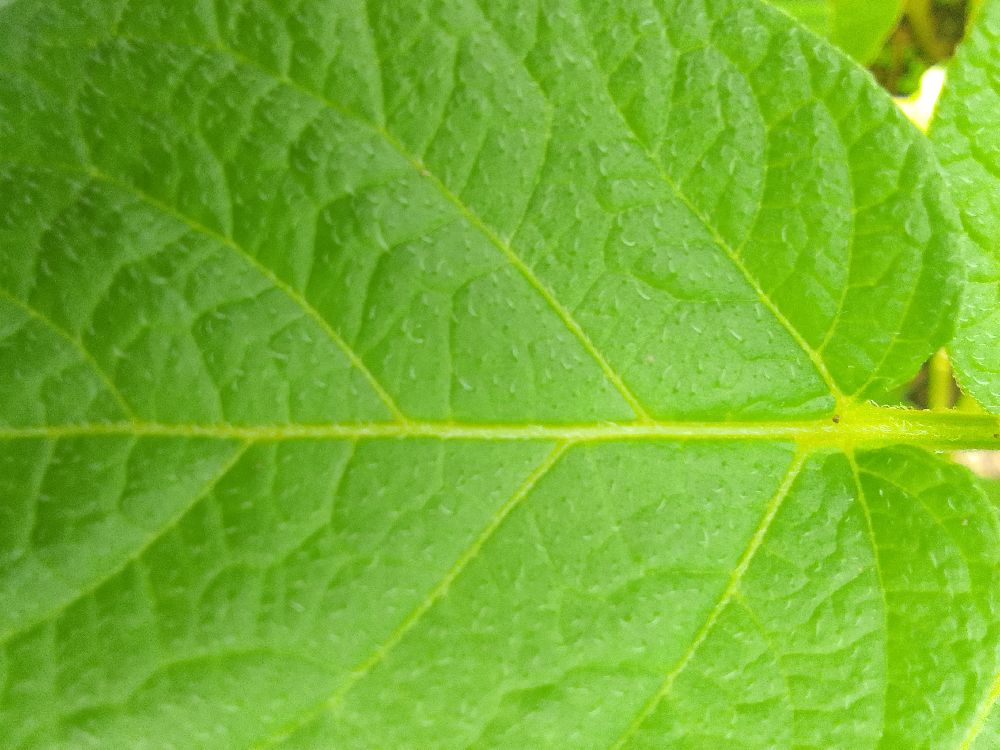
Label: Healthy